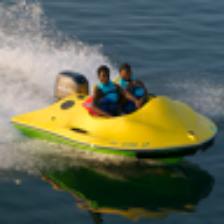
Label: NonHuman